St Davids Society of Singapore

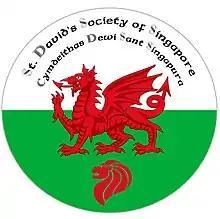
St Davids Society of Singapore

The St Davids Society of Singapore (Welsh: "Cymdeithas Dewi Sant Singapura"; Malay: "Persatuan Daud Yang Suci di Singapura") was established for the purpose of bringing together Welsh people with others who wish to further Welsh culture, and to commemorate each year, in loyal manner the death of their National Patron Saint. The Welsh community in Singapore have celebrated the feast of St David since at least 1912 with the earliest mention in the Straits Times that the Welsh community marked the occasion at the Grand Hotel de L’Europe.